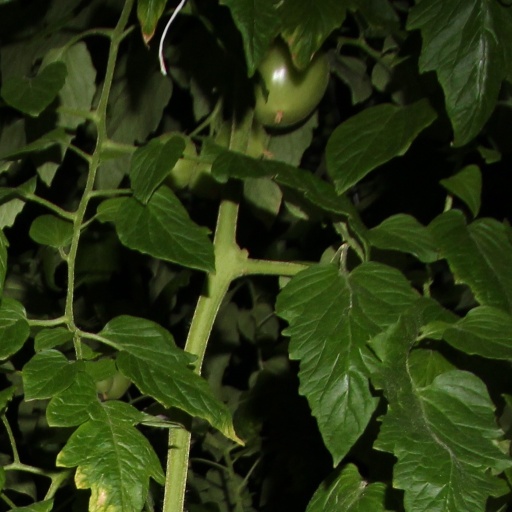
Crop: tomato